Legazpi, Albay

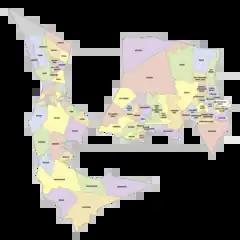

Transport links were dramatically improved in the 1930s. The final gap of the Manila Railroad Company's South Main Line was closed on May 8, 1938, when President Manuel L. Quezon hammered a ceremonial golden spike at Del Gallego, Camarines Sur, formally inaugurating through passenger and freight service between Tutuban and Legazpi (the famed "Bicol Express").